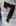
Number: 7